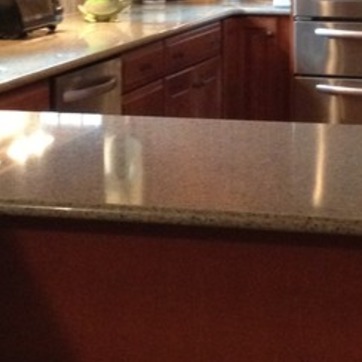
Material: polishedstone